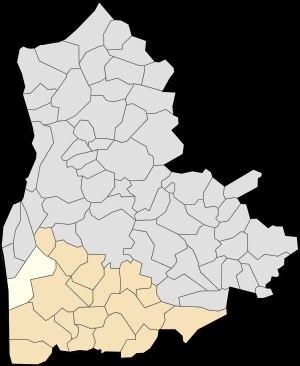
Saint-Étienne-au-Mont est une commune française située dans le département du Pas-de-Calais en région Hauts-de-France.